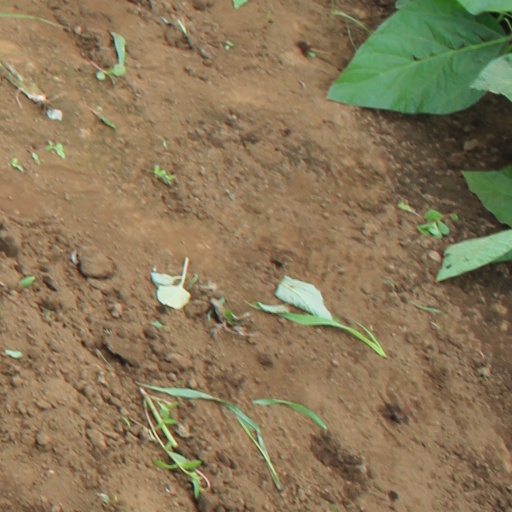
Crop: soybean